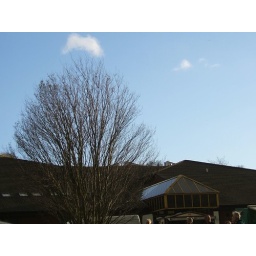
Tree and blue sky in opposite direction